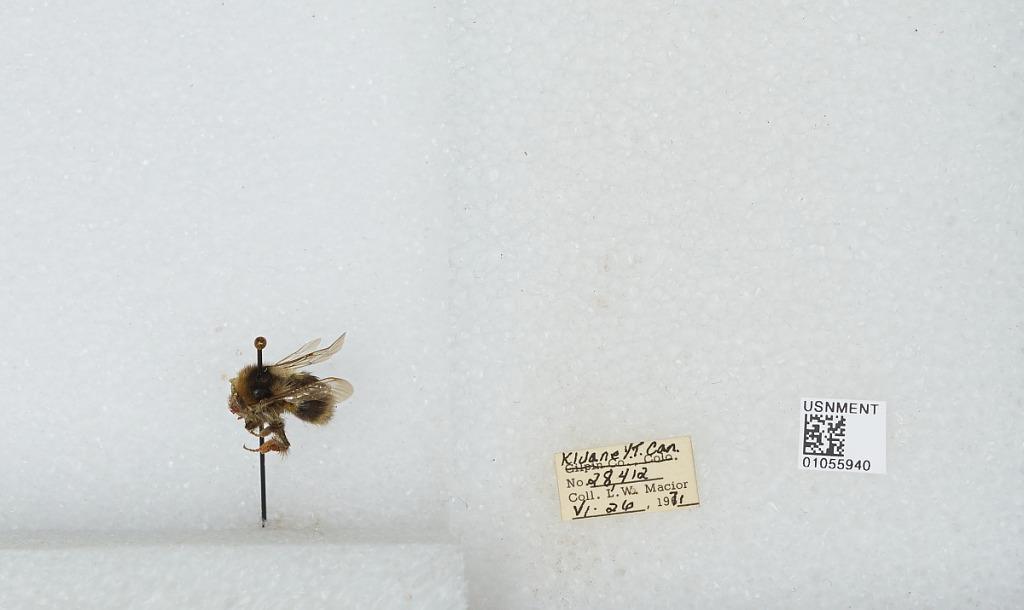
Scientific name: Bombus bifarius nearcticus
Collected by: L. Macior
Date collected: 1971-6-26
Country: Canada
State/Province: Yukon Territory
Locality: Kluane
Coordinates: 60.75, -139.5